Stone Temple Pilots

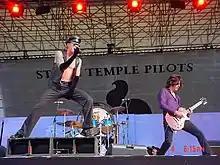

In October 1995, the band regrouped to begin recording its third album, renting out a mansion in Santa Barbara, California for the band to live together during the recording process. Stone Temple Pilots released the album "Tiny Music... Songs from the Vatican Gift Shop", on March 5, 1996. The album's sound marked a drastic change from their previous outings, oriented more in the direction of glam rock and psychedelic music than that of the hard rock/grunge sound that propelled them to popularity; critical reception, at the time, was mixed. "Rolling Stone", a magazine known for its initial dismissal of the band's music, held a favorable opinion of the album, regarding the release as the group's best effort to date. They expressed surprise, however, at "the clattering, upbeat character of the music" given Weiland's much-publicized run-ins with drugs and the law. Stone Temple Pilots were also featured on the cover of issue No. 753 in February 1997.